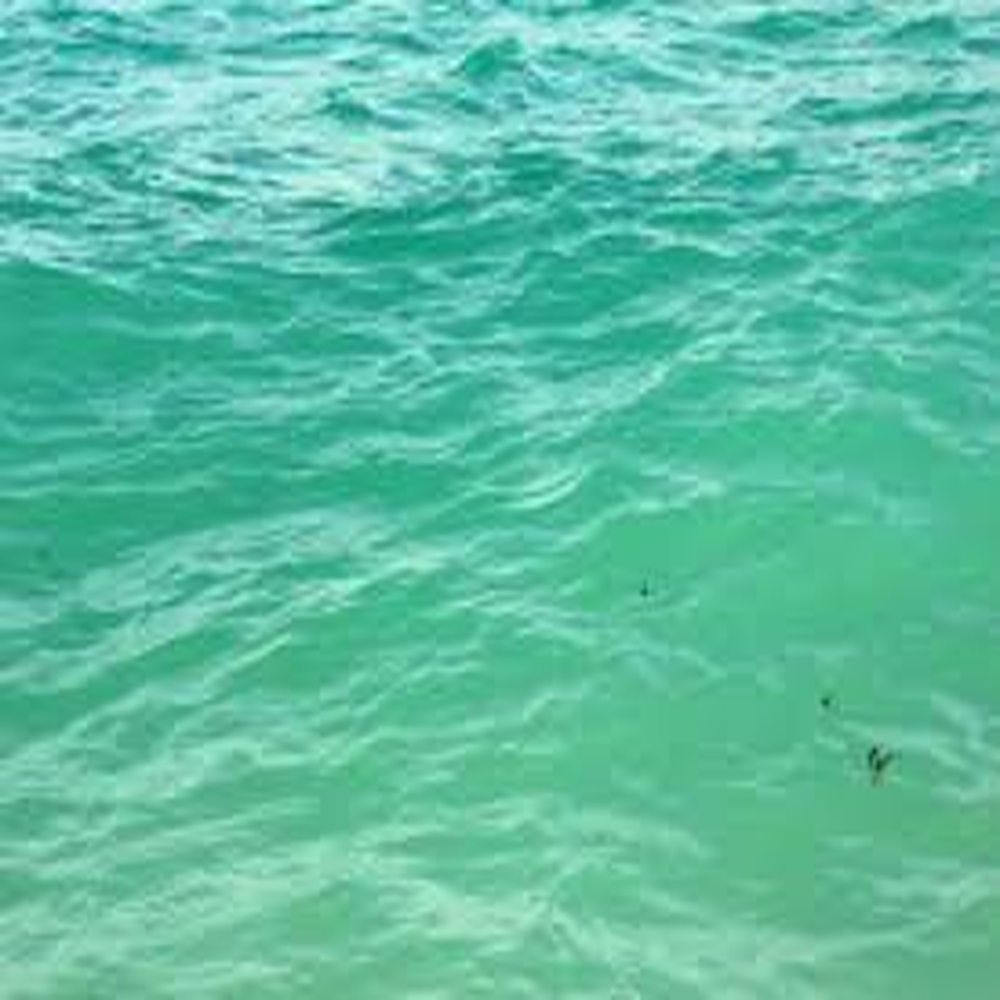
Body of water present: yes
Land polluted: no
Water polluted: no
Pollution percentage: 0%